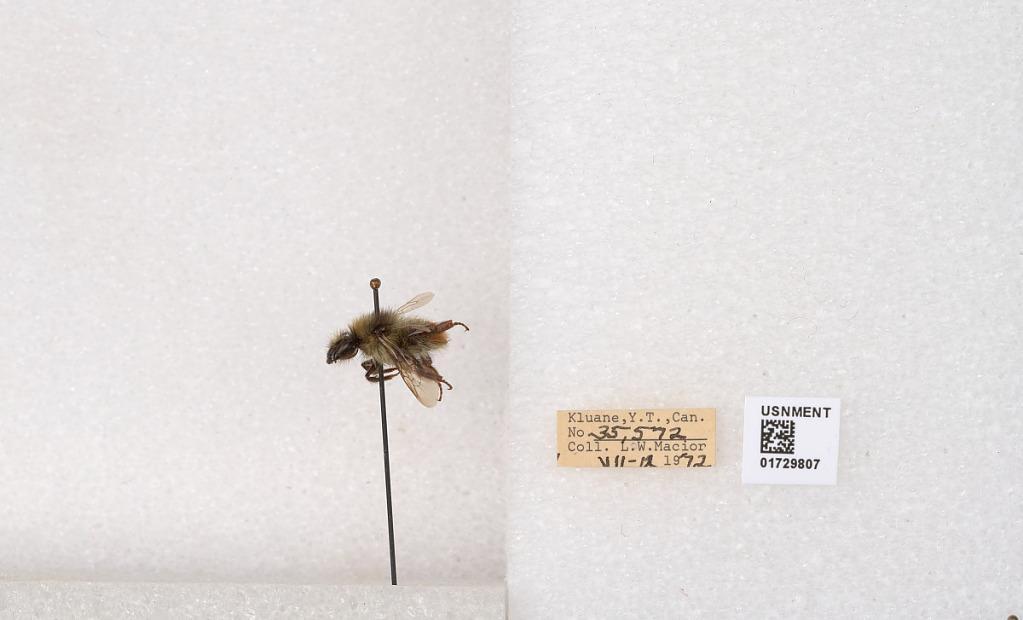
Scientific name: Bombus flavifrons Cresson
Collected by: L. Macior
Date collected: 1972-7-12
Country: Canada
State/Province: Yukon Territory
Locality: Kluane National Park and Reserve
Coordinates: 60.7493, -139.504